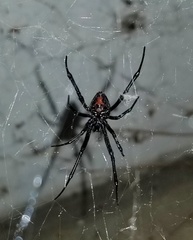
Species: Lactrodectus_hesperus